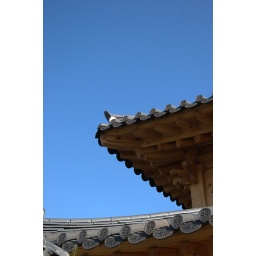
A hanok roof against a brilliant blue sky